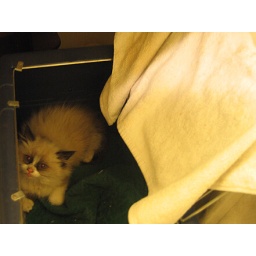
her name's kai sora AKA ocean sky in japanese